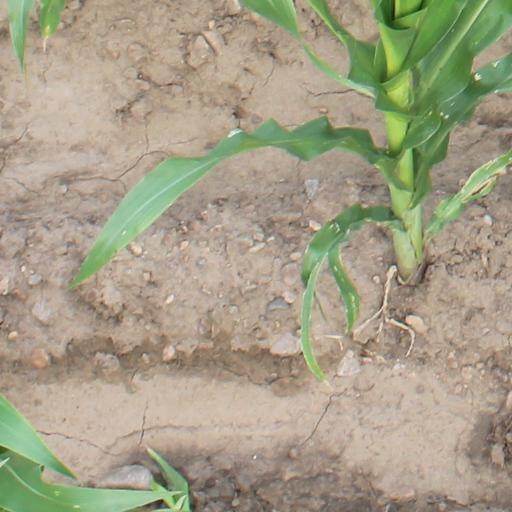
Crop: maize; corn